Baek Jin-hee

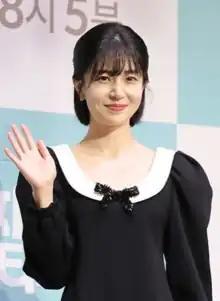
Baek in 2023

Baek Jin-hee (born February 8, 1990) is a South Korean actress. She began to be known for her role in "" (2011–2012) and rose to prominence for her role in "Empress Ki" (2013). She also starred in the television drama "The Real Has Come!" (2023).